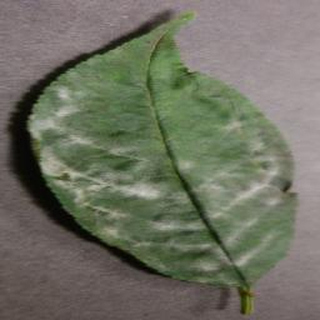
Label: cherry_powdery_mildew